Kokichi Mikimoto

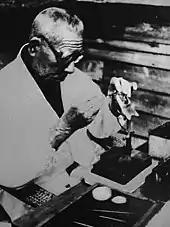
Mikimoto inserts nucleus in a pearl shell

Mikimoto began his search of an alternative method to produce pearls as the chairman of the Shima Marine Products Improvement Association. At this point the demand for pearls had severely outweighed the supply, prompting the consideration of an effort to protect the oysters.